Wheeo

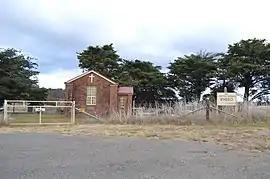
Uniting church at Wheeo

Wheeo is a locality in the Southern Tablelands region of New South Wales, Australia. The locality is in the Upper Lachlan Shire, south west of the state capital, Sydney.